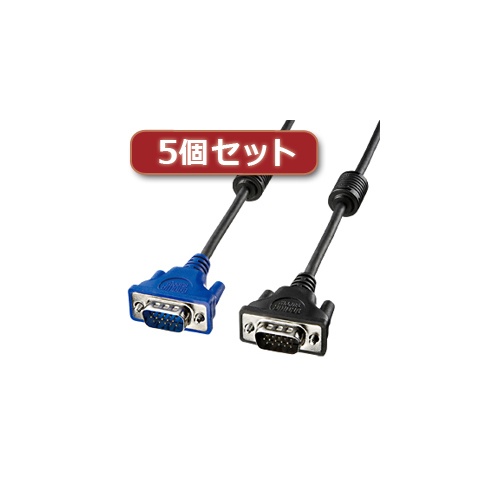
5個セット サンワサプライ ディスプレイケーブル KC-VMH5X5
極細ミニD-sub15pinのアナログRGB(VGA)ケーブル 各社パソコン本体とディスプレイを接続するためのケーブルです。●75Ω同軸ケーブル使用(映像信号用)●スリムケーブル・スリムコネクタケーブル外径4.5mmの細径ケーブルとコンパクトコネクタ(従来の体積比で約40%コンパクト化)を採用し、ケーブルの取りまわしがスッキリしました。●複合同軸ケーブルR・G・Bの映像用信号に75Ω同軸ケーブルを使用している複合同軸ケーブルです。ノイズに強く信号損失も極めて少ないので、高解像度モードに対しても画像劣化が極めて少ない高品質なケーブルです。●ダブルフェライトコア高周波ノイズを吸収するフェライトコアをケーブル両端に装着しています。●2重シールドケーブル銅製高密度編組シールド材の内側に密閉型のアルミシールド処理を施し低域から広域まで、ほとんどのノイズから大切なデータを守ります。細径ながら柔軟性に優れたしなやかなケーブルですので、内部芯線を衝撃や振動から保護します。●デザインモールドコネクタ内部を樹脂モールドで固め、さらに全面シールド処理を施していますので外部干渉を防ぎ、ノイズ対策も万全。耐振動・耐衝撃性にも優れています。●金メッキpin錆にも強く経年変化による信号劣化の心配がない金メッキ処理を施しています。これらの使用の際にはパソコン―ディスプレイ間が5m以下の長さでご使用ください。●無鉛ハンダケーブルの芯線をコネクタ内部のピンに固定する加工には、鉛をほとんど含まない無鉛ハンダを使用しています。※細径ケーブルを使用しておりますので、延長での使用や切替器などでの使用には向いていません。 ■カラー:ブラック (パソコン側コネクタはブルー/PC99規格適合) ■ケーブル長:5m ■ケーブル直径:4.5mm ■コネクタ形状:ミニD-sub15pinオス(インチネジ:4-40)(Blue)-ミニD-sub15pinオス(インチネジ:4-40) ■線材規格:UL20276 ■対応機種パソコン:各社パソコン ※但し、ミニD-sub15pin(HD15pin・3WAY15pin)ポートを持つ機種。ディスプレイ:アナログRGBディスプレイ(VGAディスプレイ)、液晶プロジェクタ、液晶テレビ ※但し、ミニD-sub15pin(HD15pin・3WAY15pin)ポートを持つ機種。
Brand: サンワサプライ
Category: Electronics > Electronics Accessories > Cables > Audio & Video Cables > VGA Cables